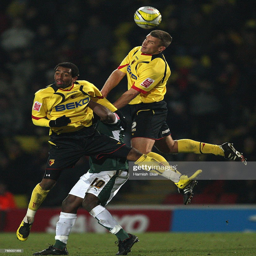
person heads the ball during the match .